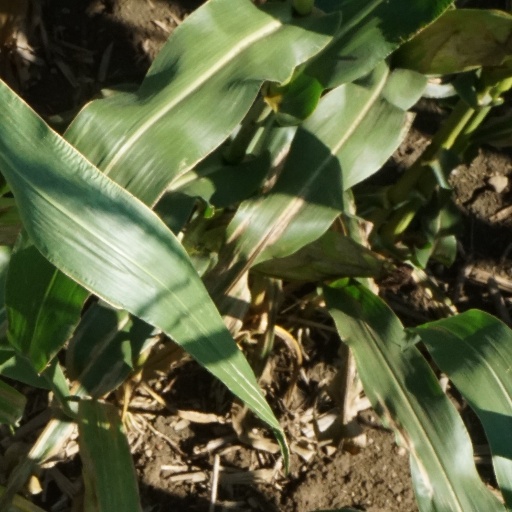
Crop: maize; corn